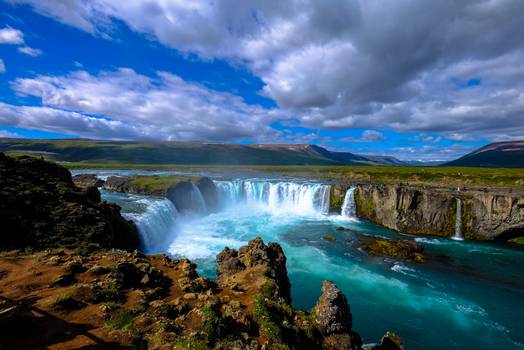
Label: No Watermark